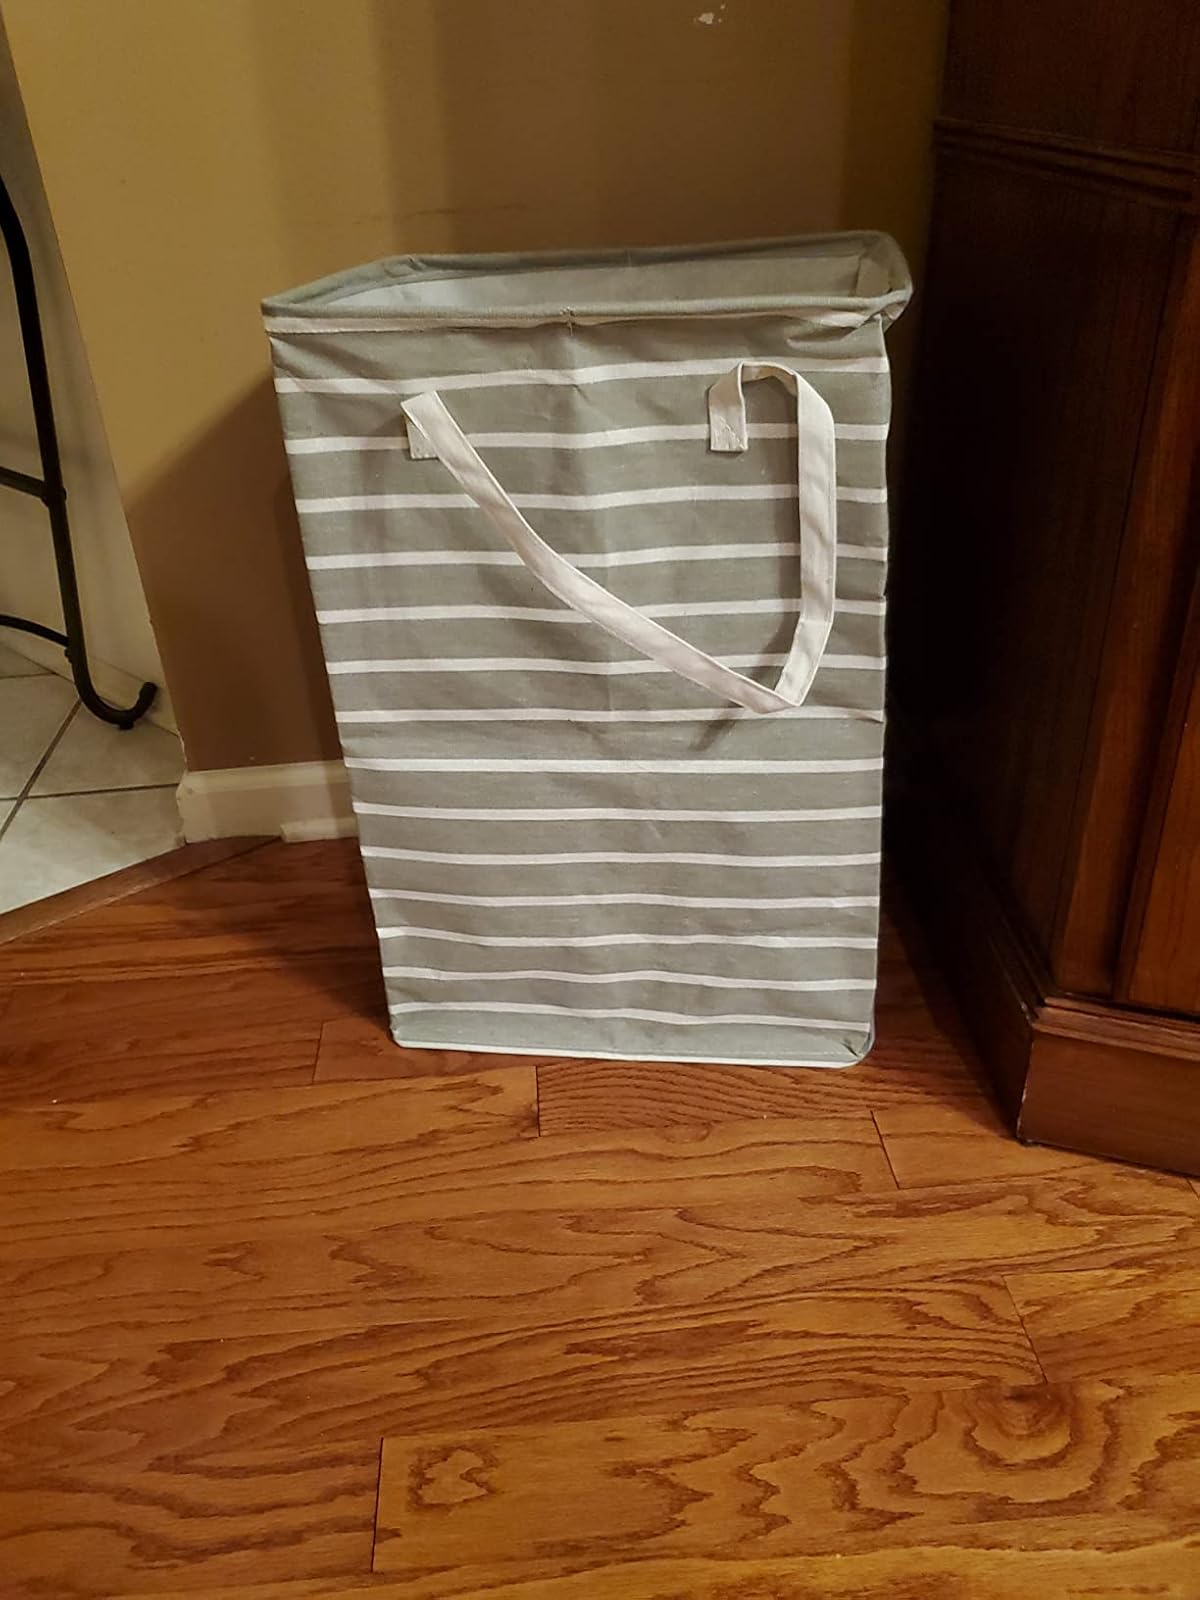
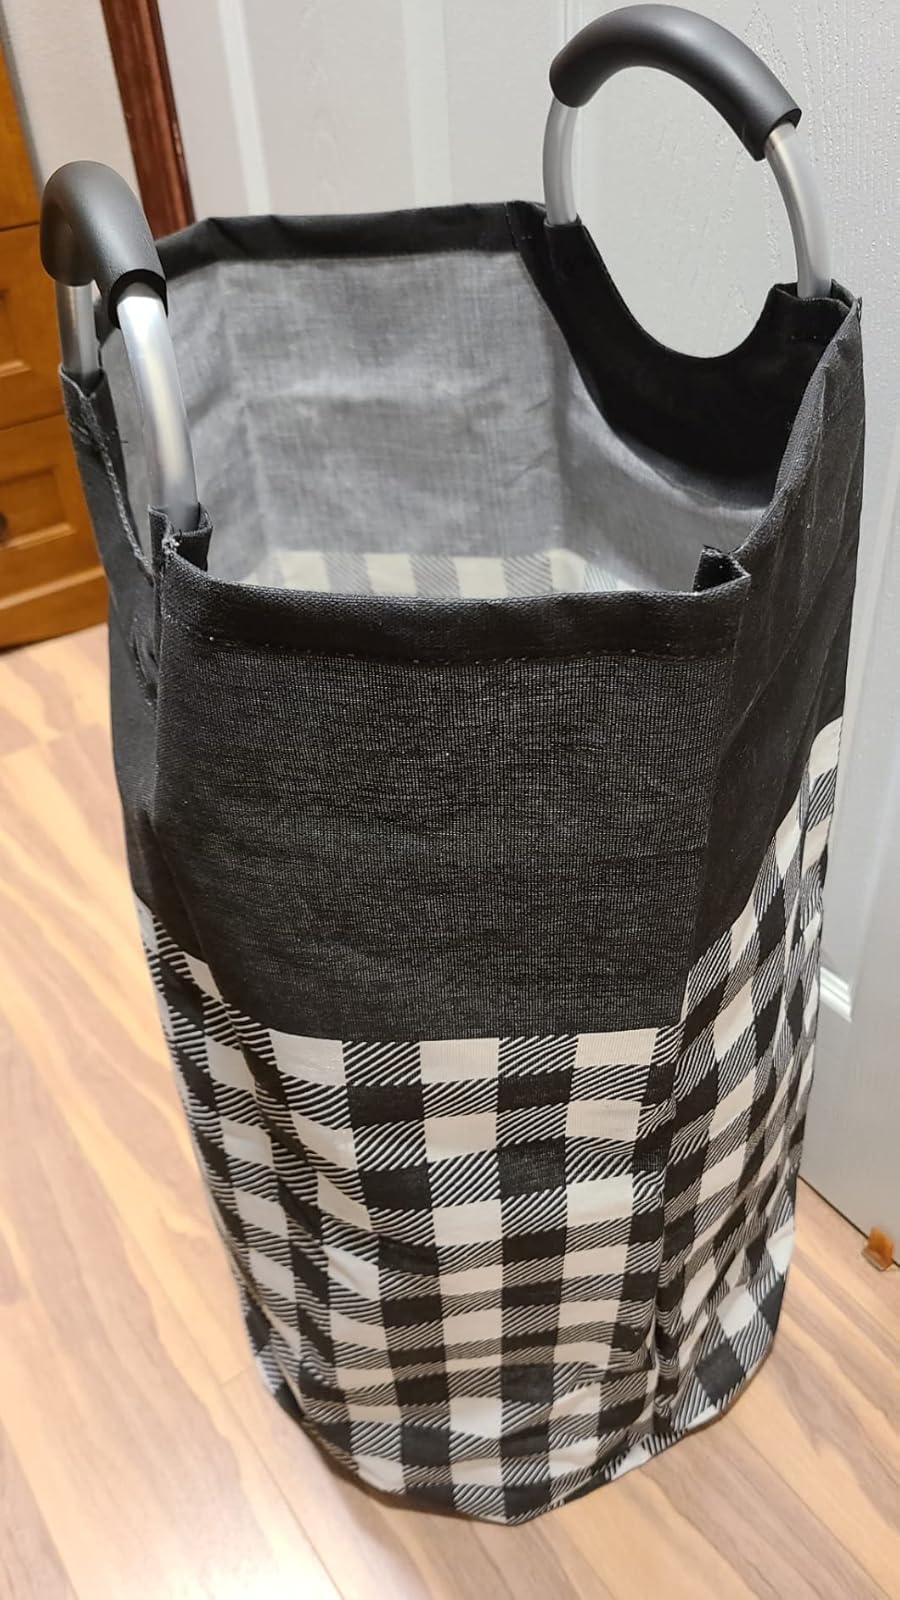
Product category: items_hamper
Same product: no